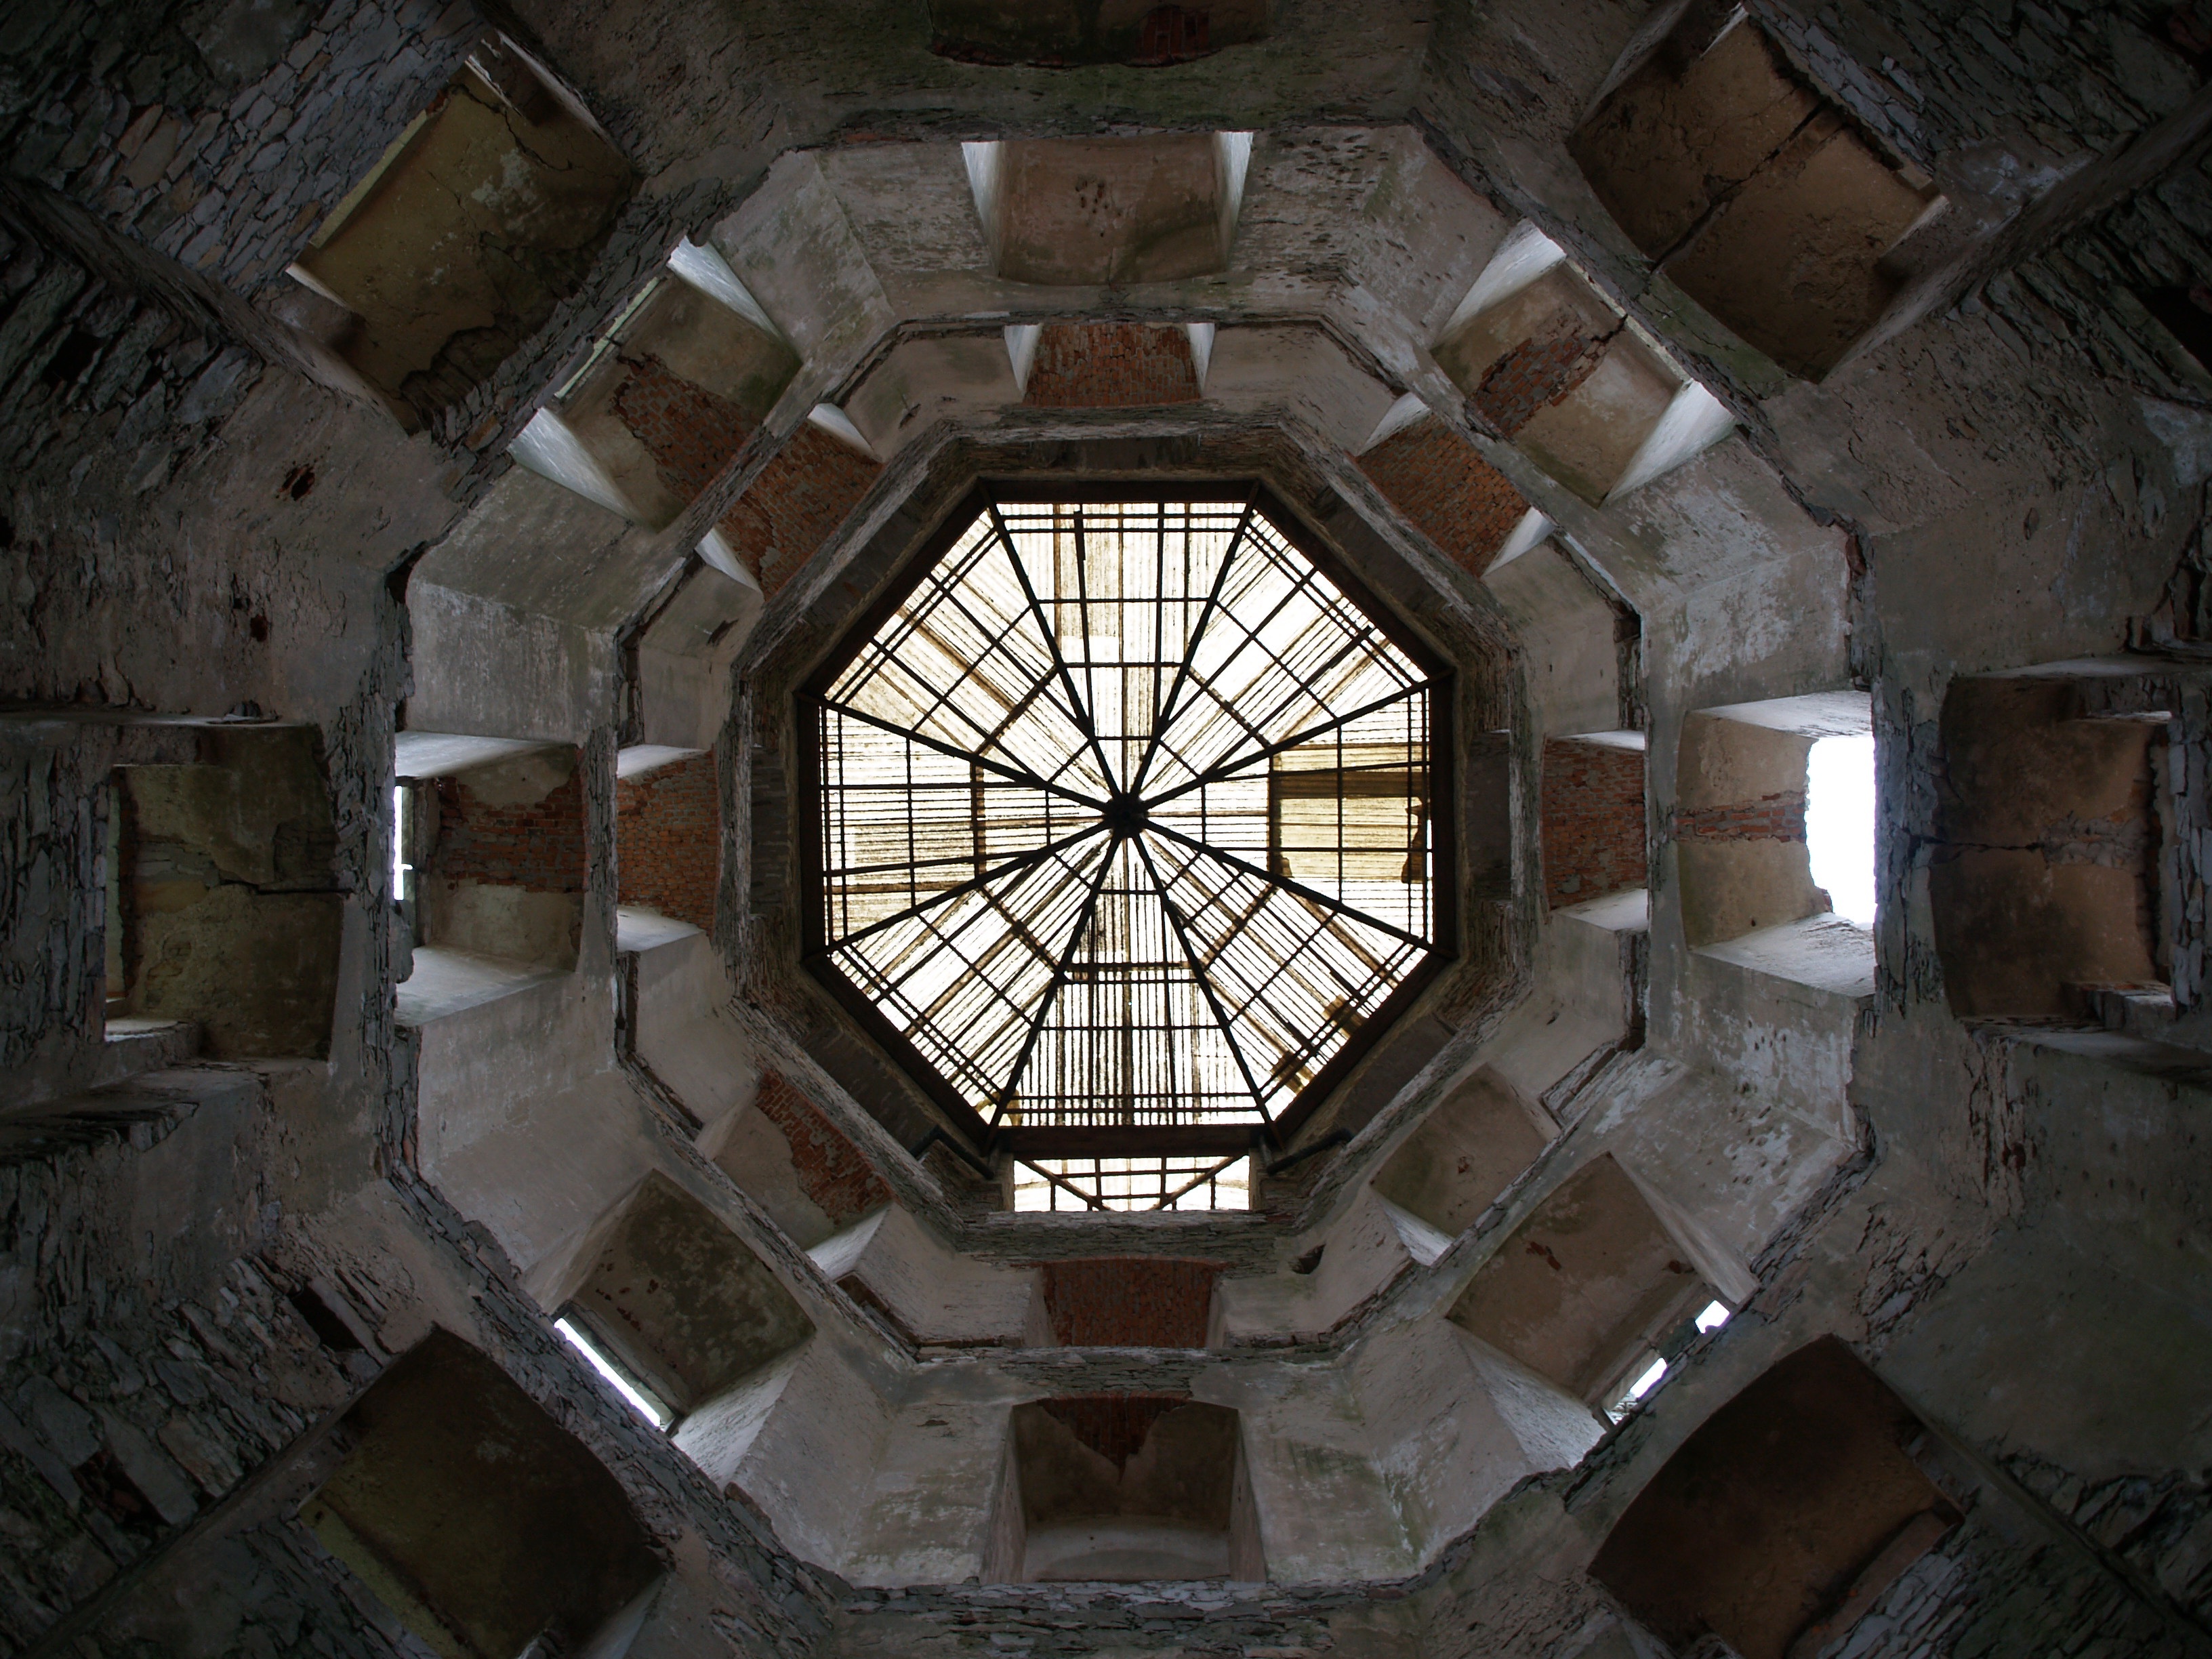
architecture, house, window, roof, building, palace, chapel, ruin, material, place of worship, ruins, poland, vault, dome, estate, crypt, swietokrzyskie, ancient history, krzyztopor